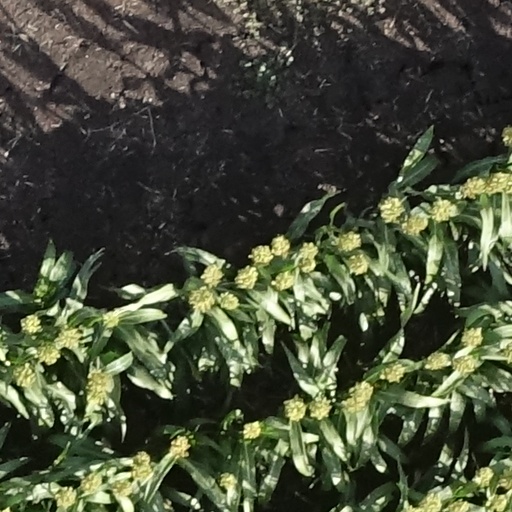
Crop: sorghum